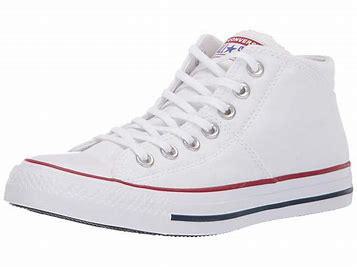
Brand: Converse
Model: Chuck Taylor All Star Canvas